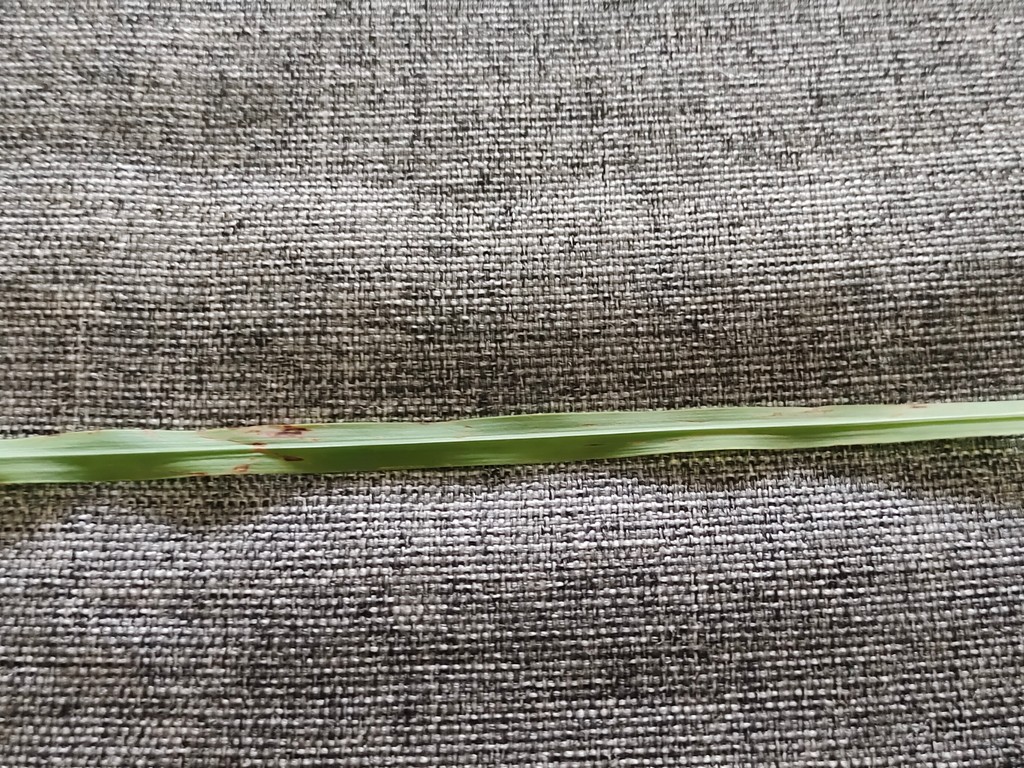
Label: Unhealthy